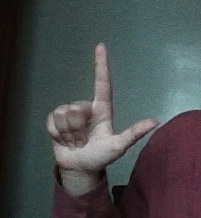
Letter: laam